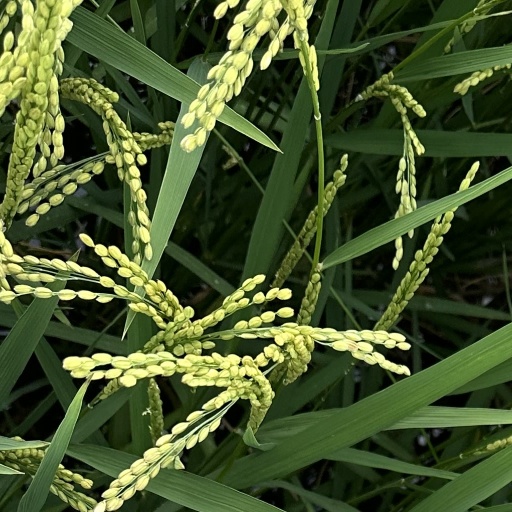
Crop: rice